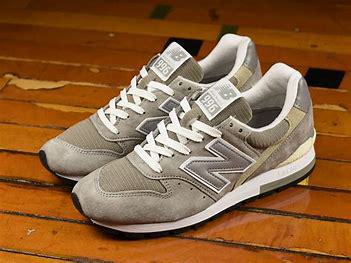
Brand: New
Model: Balance New Balance 996